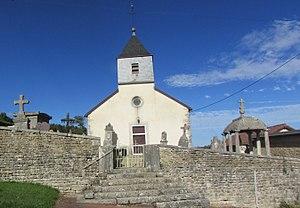
L'église
Vignes-la-Côte est une commune française située dans le département de la Haute-Marne, en région Grand Est.